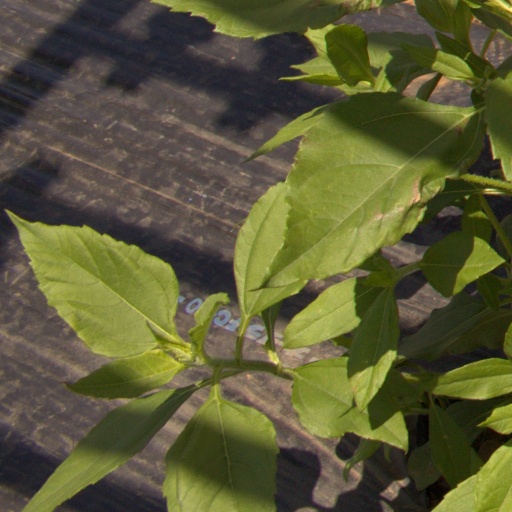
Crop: Jerusalem artichoke